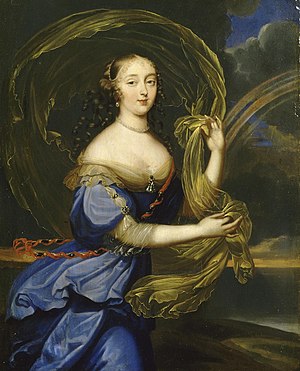
Giftmordaffæren
Athénaïs de Rochechouart de Mortemart, Marquise de Montespan.
Giftmordaffæren var en berømt retssag, som fandt sted i Paris, Frankrig, i 1677-1682, under kong Ludvig XIV´s regeringstid. Under retssagen blev en række fremtrædende medlemmer af aristokratiet impliceret og dømt på anklager om giftmord og hekseri. Skandalen nåede ind i den inderste cirkel omkring kongen. Den førte til henrettelsen af 36 personer.